New South Wales Albatross Study Group

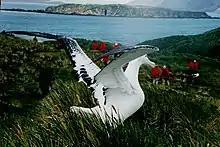
Wandering albatross at South Georgia

During the first 13 months of operations the group caught and banded 197 "wandering" and two black-browed albatrosses, 63% of which were caught at Bellambi. The group's first international recovery was of an adult male Wanderer, banded at Bellambi on 23 August 1958, which was present on Bird Island, South Georgia, in the South Atlantic Ocean, from 29 December 1958 to 6 March 1959. In 1959 the group caught and banded 551 Wanderers, 21 of which were retraps from the previous year, as well as a bird banded in South Georgia. By the end of the 1962 winter banding season, a total of 1238 Wanderers had been banded. Of these the proportion of retraps from previous years increased annually and it became clear that many birds returned each year. There were also many recoveries of banded birds in South Georgia.